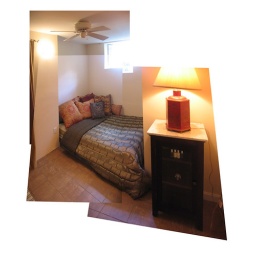
-Accomodates queen bed. -Terracotta tile floor keeps room cool in the summers, high window and okay closet. -Ceiling Fan